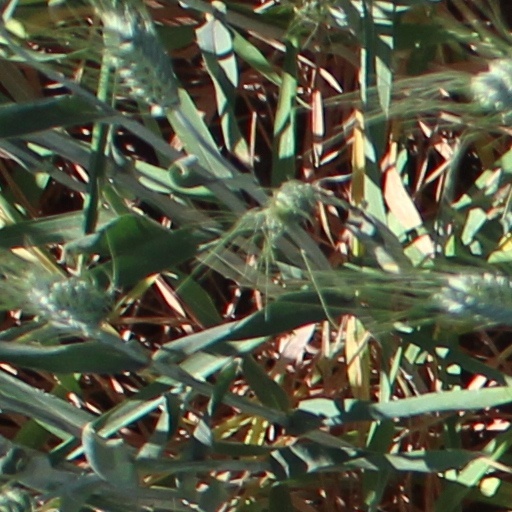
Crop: wheat